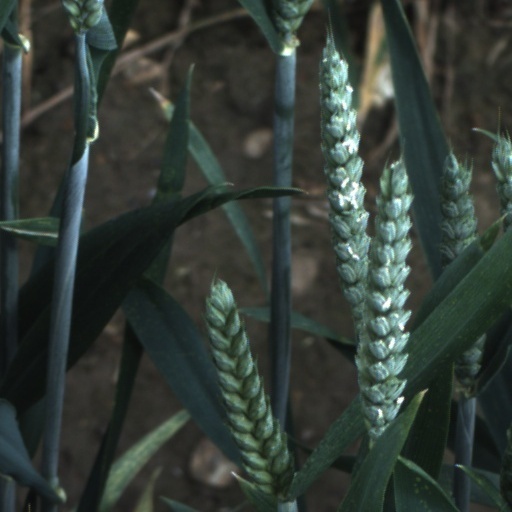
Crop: wheat